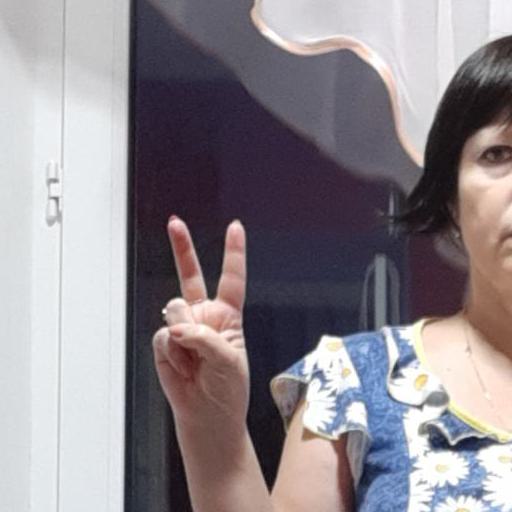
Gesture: peace